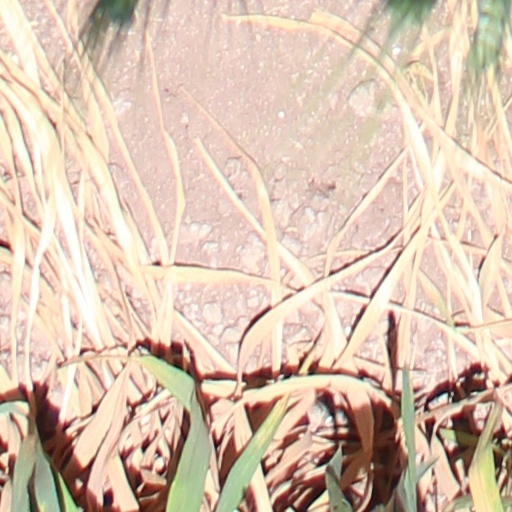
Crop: wheat